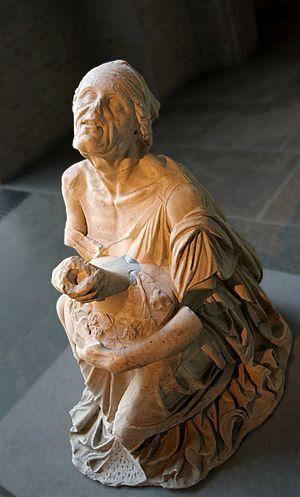
Vieille femme ivre serrant contre elle un lagynos (jarre de vin typique de la période hellénistique) décoré en reliefs. Marbre, copie romaine d'après un original grec du IIe siècle av. J.-C. (200-180). Ce type statutaire célèbre était attribué à un dénommé Myron selon la tradition romaine.
La Vieille femme ivre est une sculpture en marbre datant de 300-280 av. J.-C. environ, et connue par trois copies de l'époque romaine. Deux copies sont en marbre, celle de la Glyptothèque de Munich datant du Iᵉʳ siècle et celle des musées du Capitole de Rome, datant du IIᵉ siècle av. J.-C. La villa romaine du Casale en possède une copie en terre cuite dont la tête a été refaite en suivant le modèle de la copie des musées du Capitole.
La prostitution est une composante de la vie quotidienne des Grecs antiques dès l'époque archaïque. Dans les cités grecques les plus importantes et en particulier les ports, elle emploie une part non négligeable de la population et représente donc une activité économique de premier plan. Elle est loin d'être clandestine : les cités ne la réprouvent pas et les maisons closes existent au grand jour. À Athènes, on attribue même au législateur légendaire Solon la création de lupanars étatiques à prix modérés, les dicterions. La prostitution concerne inégalement les deux sexes : femmes de tous âges et jeunes hommes se prostituent, pour une clientèle très majoritairement masculine.
La Glyptothèque de Munich est un des musées de Munich, en Bavière. Située sur la place Royale, elle forme avec les Collections d'antiquités de l'État, auxquelles elle fait face, un complexe architectural et muséal.